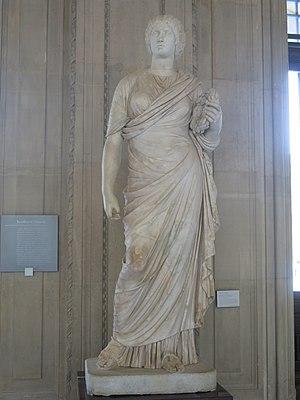
Femme drapée dite Didia Clara (fille de l'empereur Didius Julianus, mort en 193 ap. J.-C.). Musée du Louvre.